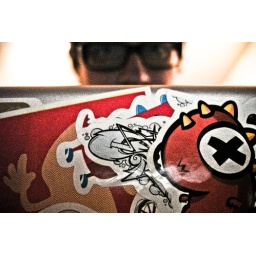
gevonden in een donker gaatje van mijn laptop